Dyce railway station

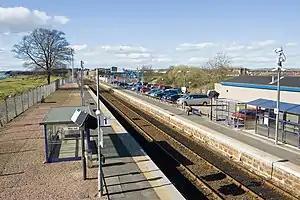
Dyce Railway Station (2009)

Dyce railway station is a railway station serving the suburb of Dyce, Aberdeen, Scotland. The station is managed by ScotRail and is on the Aberdeen to Inverness Line, with some trains operating on the Edinburgh to Aberdeen Line and Glasgow to Aberdeen Line also extended to call at Dyce and Inverurie. It is sited from Aberdeen.